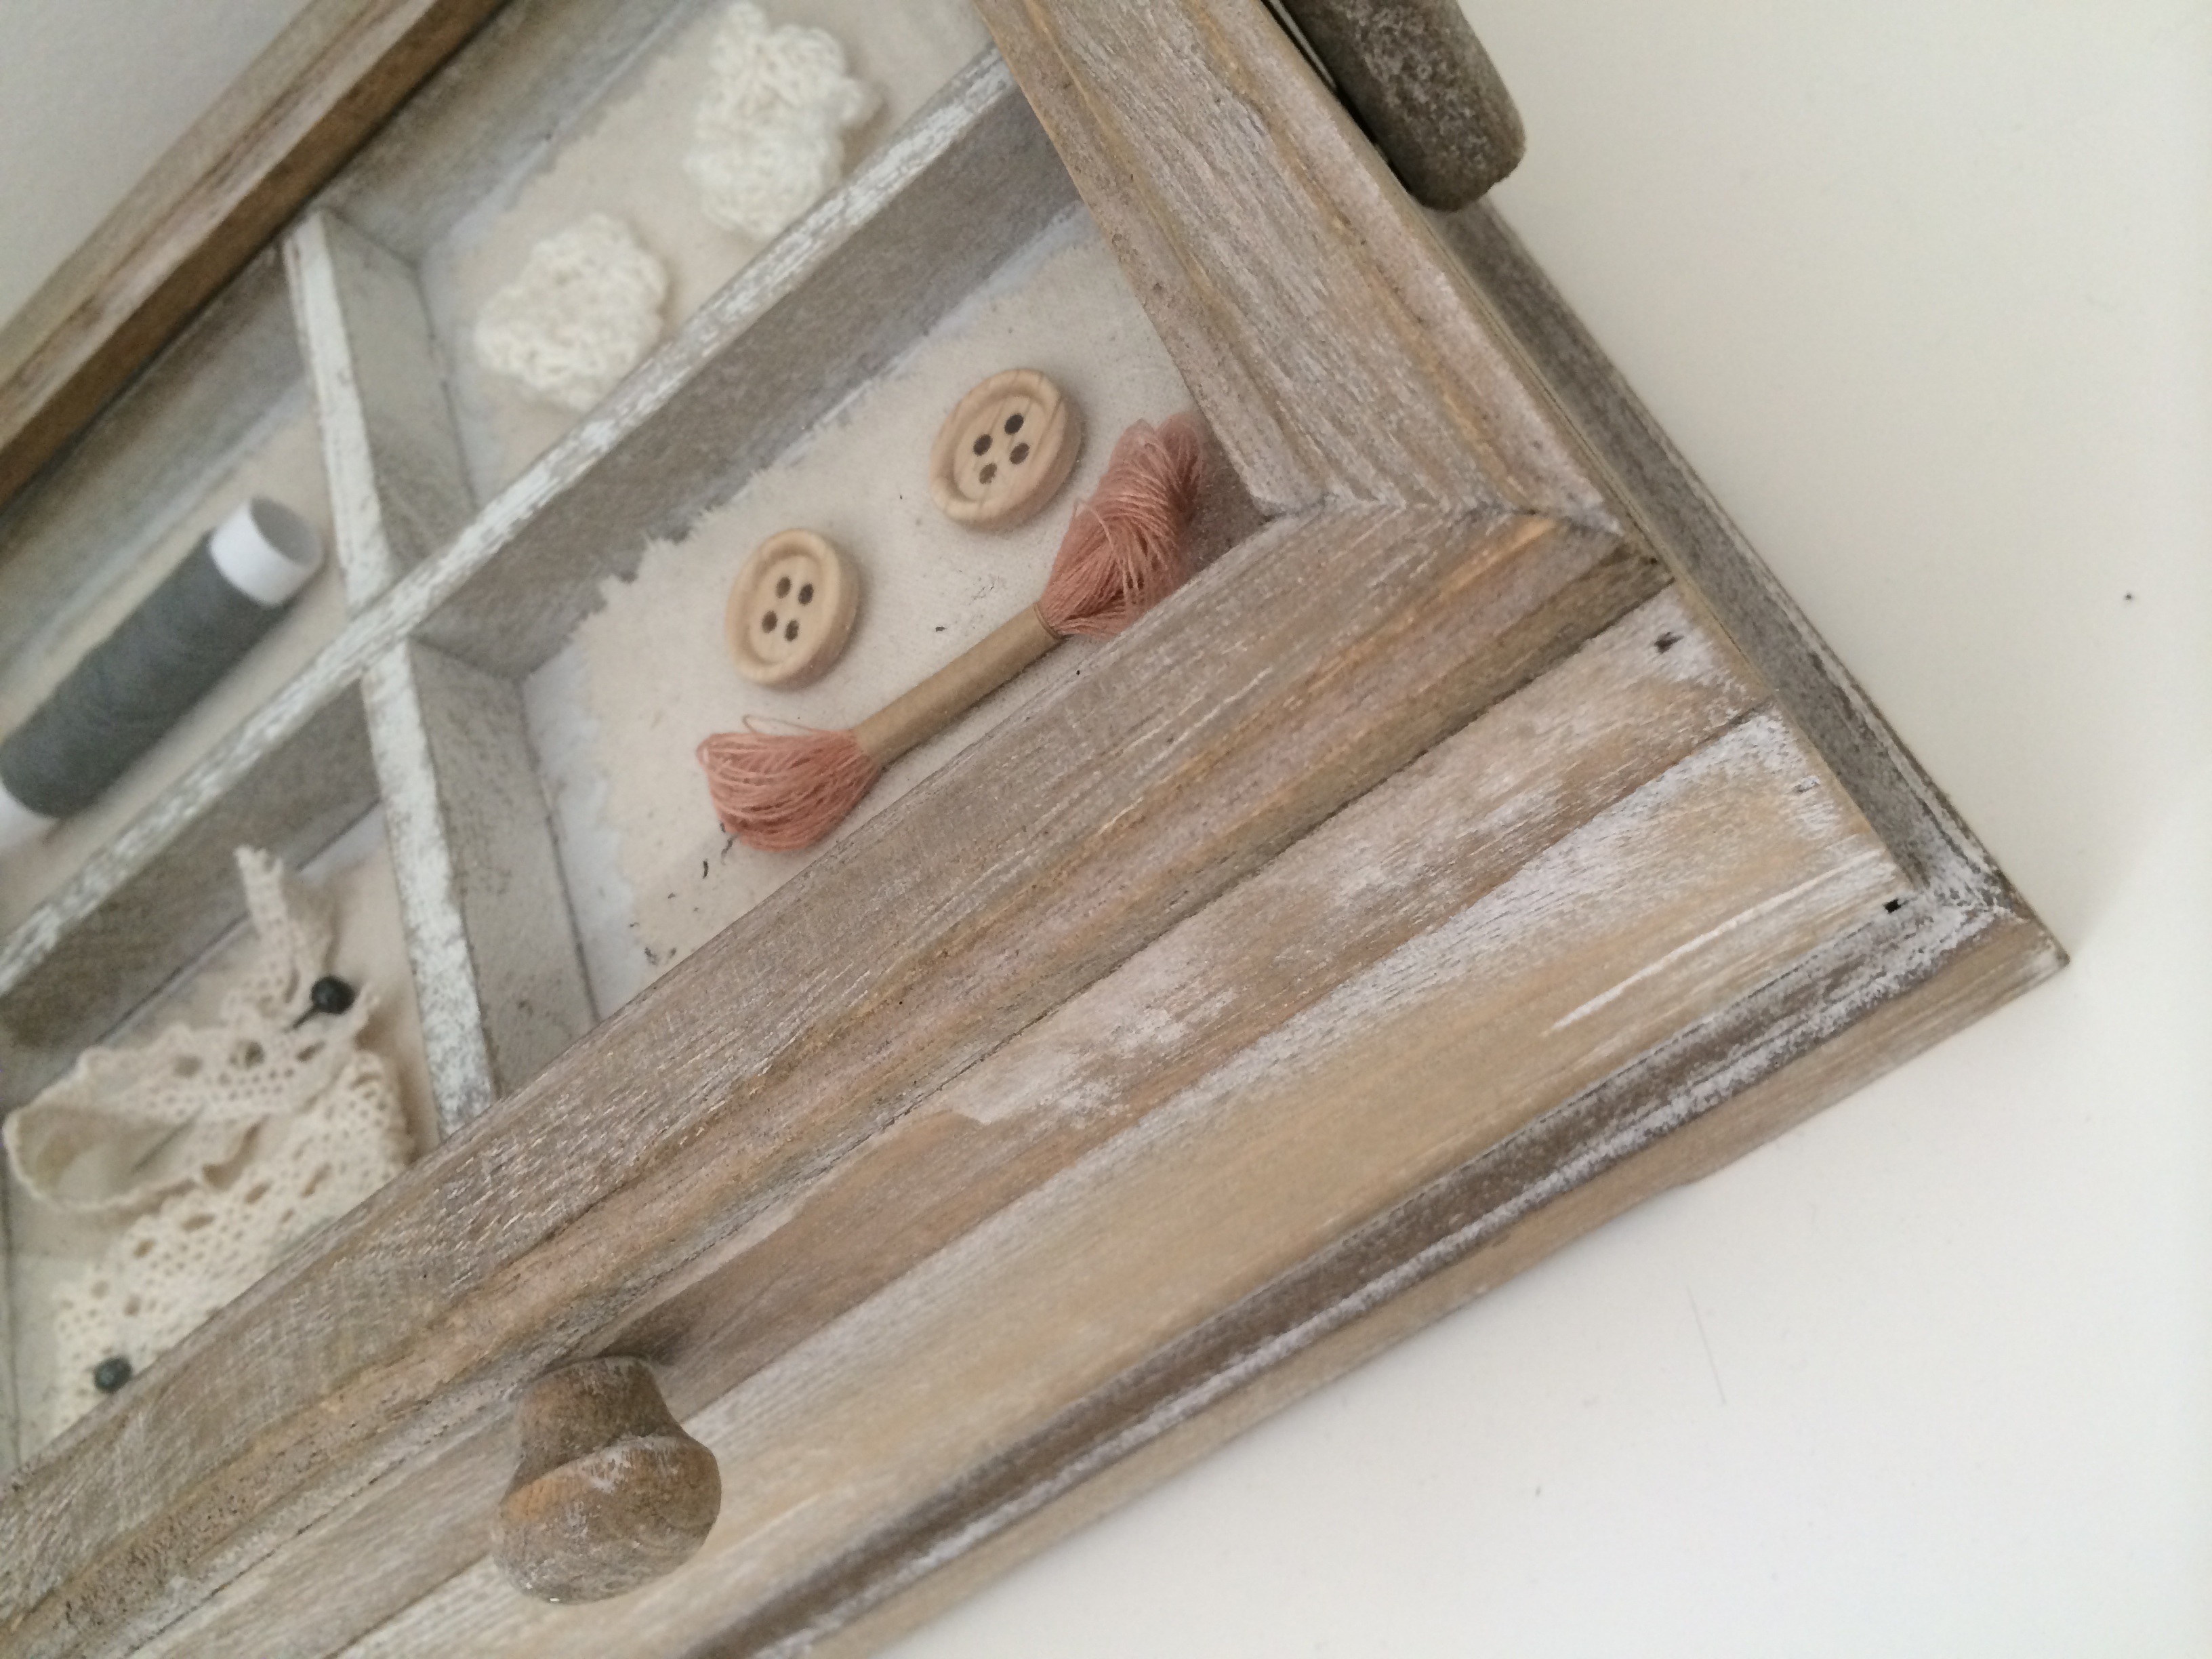
wood, floor, kitchen, shelf, furniture, carving, buttons, molding, cupboard, flooring